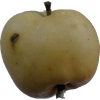
Label: Apple 14